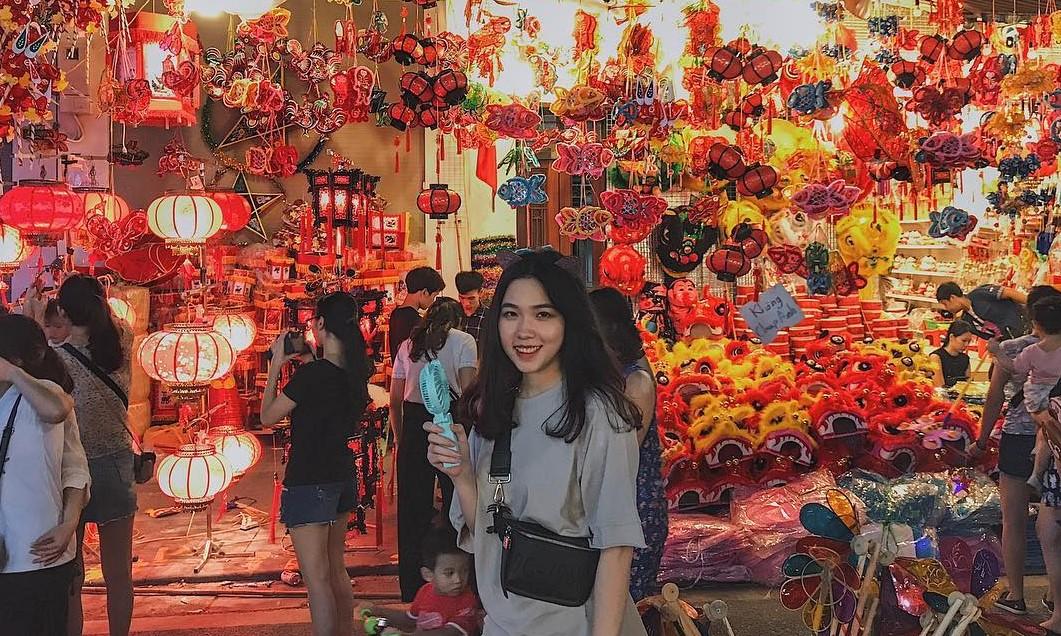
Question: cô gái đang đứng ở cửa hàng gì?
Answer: cô gái đang đứng ở một cửa hàng bán lồng đèn trung thu